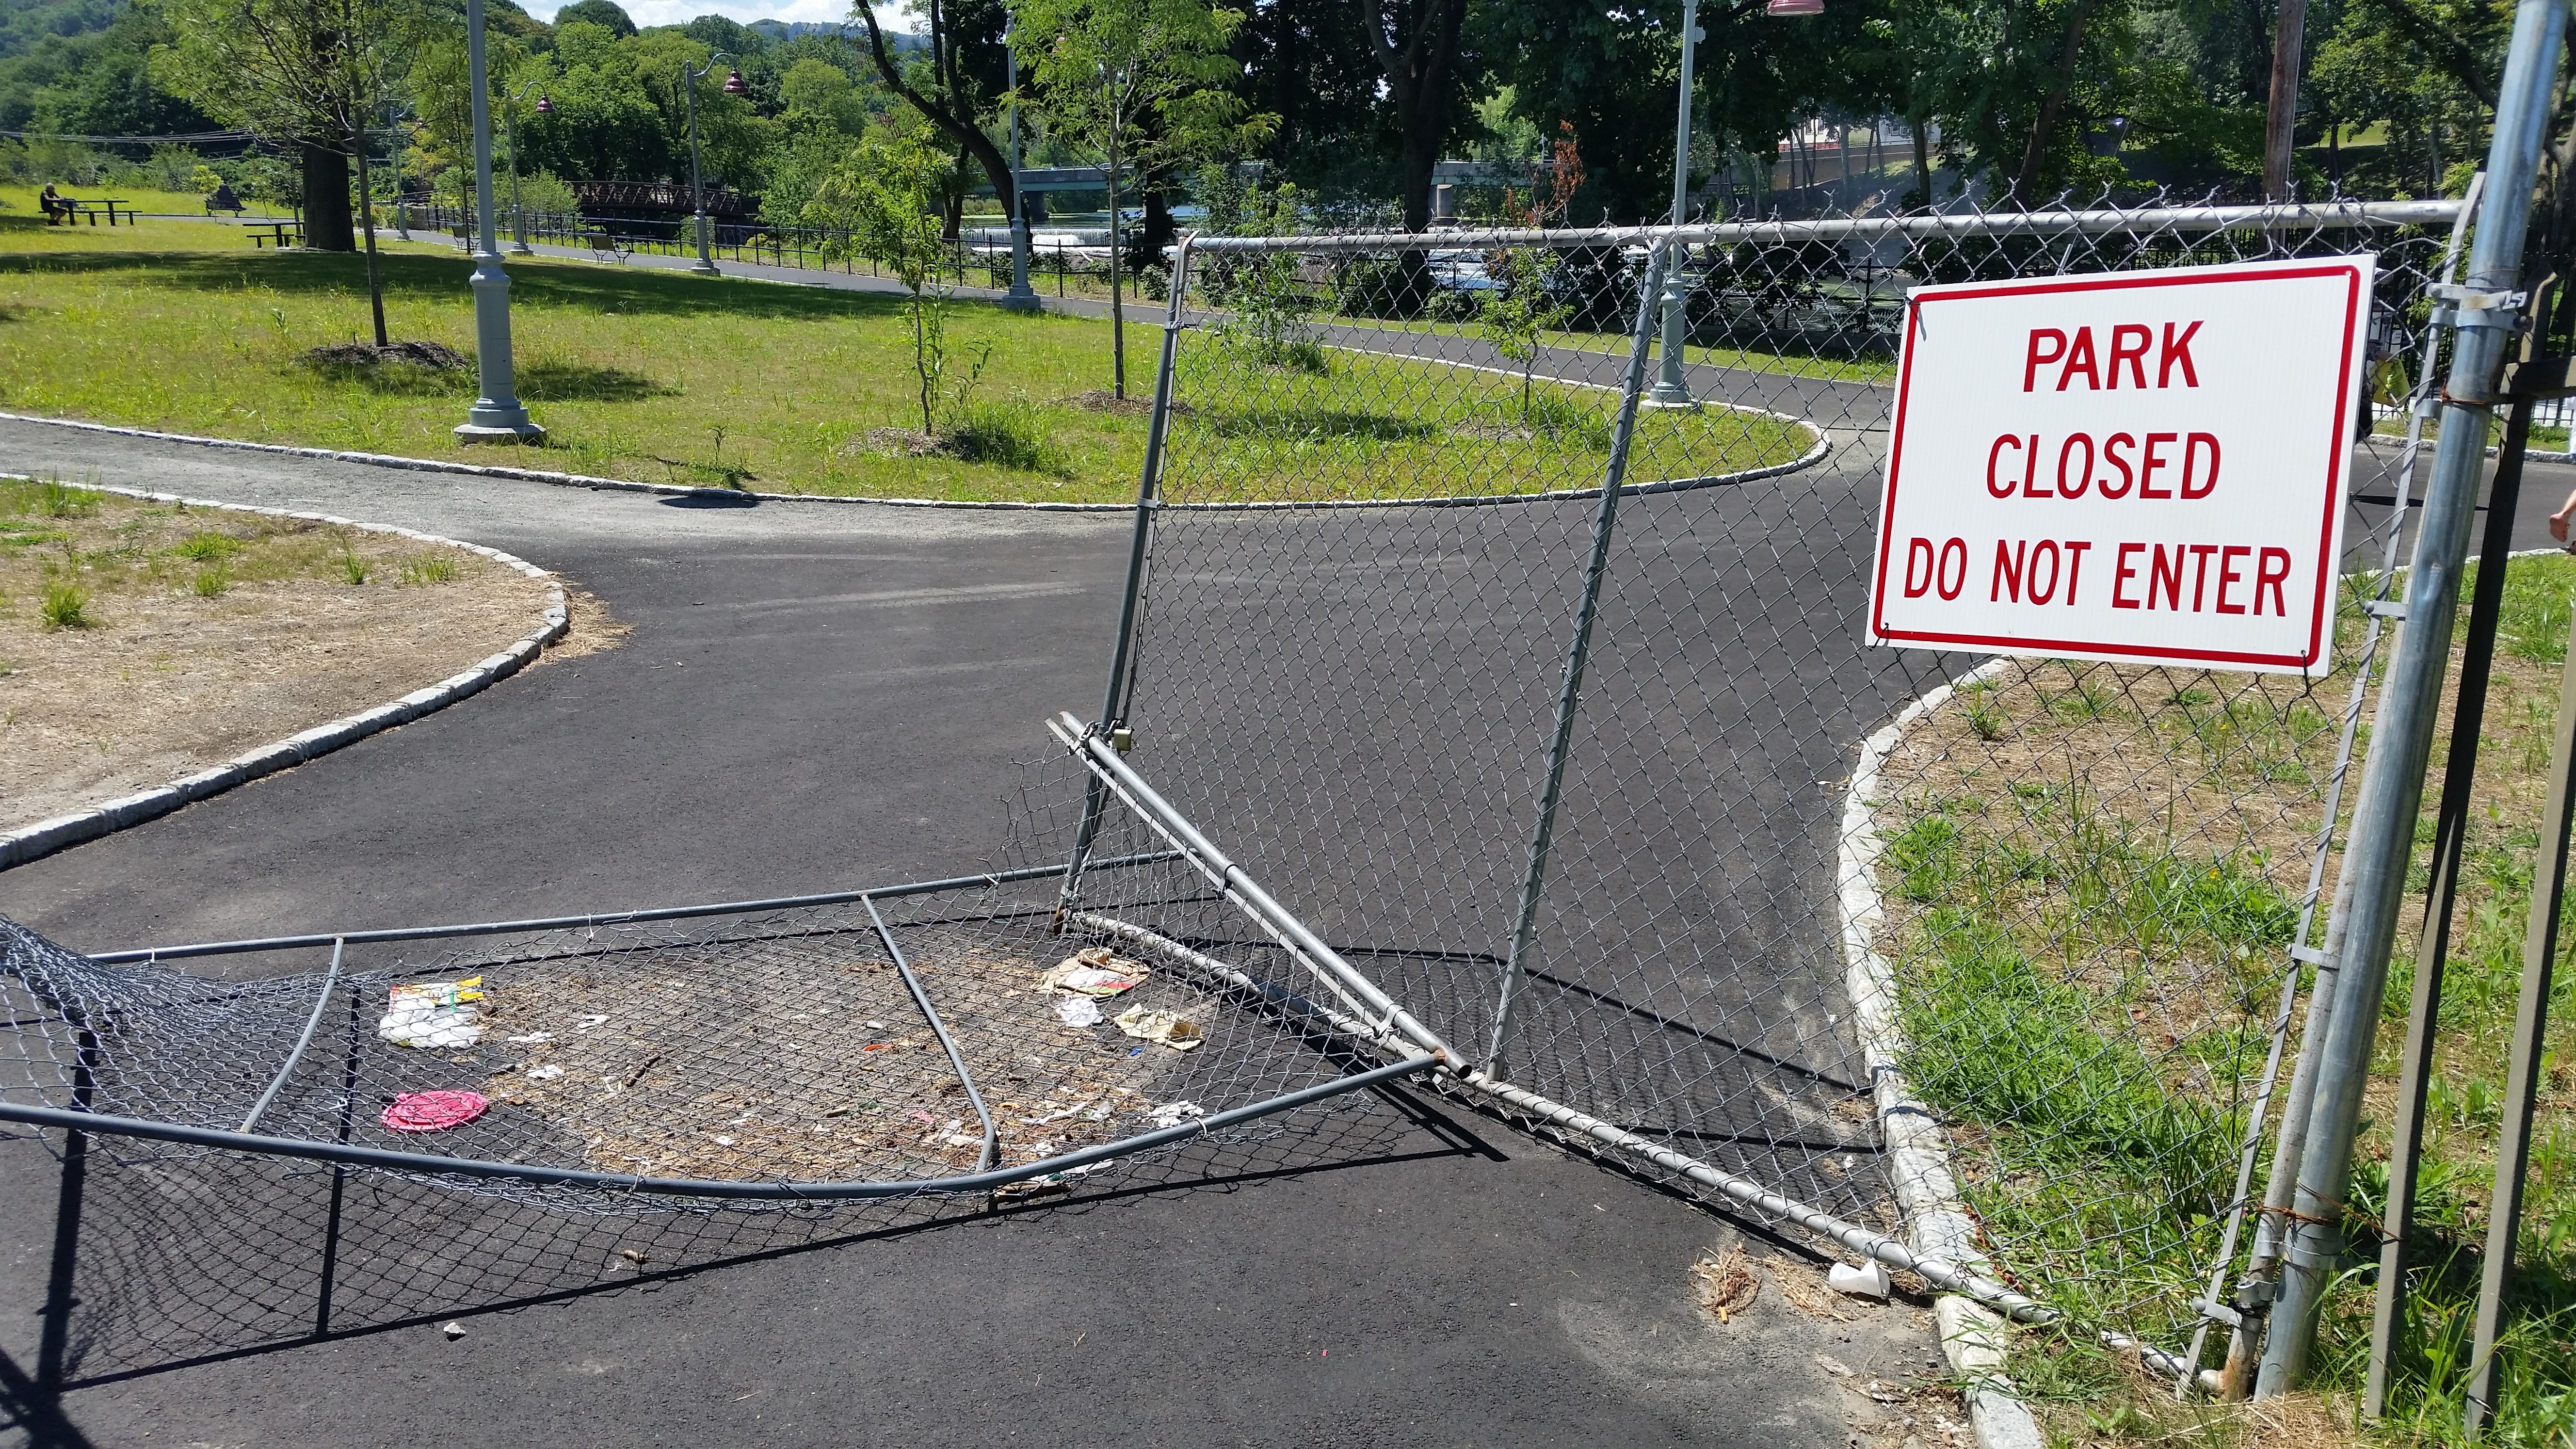
nature, outdoor, open, fence, road, wall, asphalt, sign, park, broken, gate, lane, criminal, rebel, borders, infrastructure, obey, revolution, break, closed, follow, rules, boundaries, authority, laws, do not enter, trespass, road surface, illegal, defiant, breaking rules, breaking the law